Kim Jang-soo

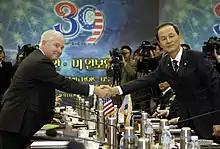
U.S. Defense Secretary Robert M. Gates meets with Republic of Korea Minister of National Defense Kim Jang-soo during the 39th Security Consultation Meeting at the Ministry of Defense Republic of Korea.

General (Ret.) Kim Jang-soo (born February 28, 1948), ROKA, was the 37th Chief of Staff of the Republic of Korea Army and the 40th Republic of Korea Minister of National Defense. He was a Grand National Party Representative in the National Assembly of South Korea from 2008 to 2012.